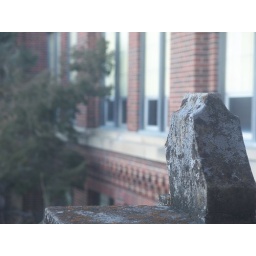
Out the second floor window by the auditorium.